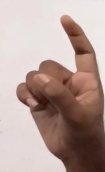
ASL sign: Z